OOCL

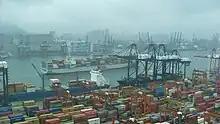
An OOCL vessel passing by CT9 (Container Terminal 9) in Hong Kong

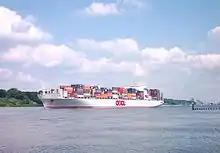
"OOCL Europe" on the Elbe, in Hamburg, Germany.

After C. Y. Tung's death in 1982, C. H. Tung assumed the leadership of Orient Overseas (International) Limited (OOIL), OOCL's parent company.